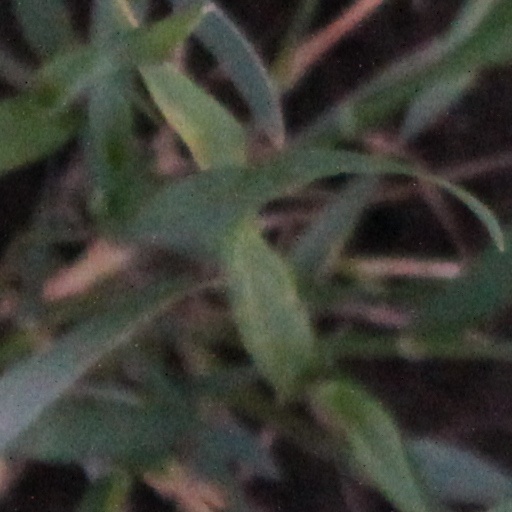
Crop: wheat